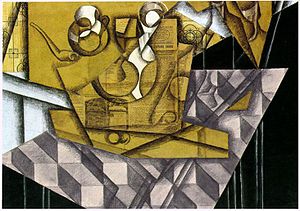
Papier collé
Juan Gris: Tekopper. - Olie, kul, klæbebilleder, 1914
Papier collé er en tidlig form for collage, der omkring 1912 blev udviklet af Georges Braque og Pablo Picasso.